Hackenthorpe Cricket Club

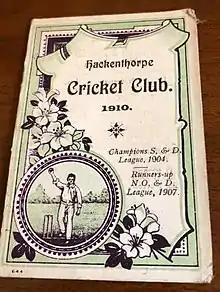
Hackenthorpe Cricket Club 1910 program

The Cricket club was started due to the efforts of local businessman James Hounsfield that resided at Hackenthorpe Hall. Mr Hounsfield originally gave the club a free 40-year lease on the cricket ground that today is found next to Rainbow Forge school. A pavilion was built which contained an oak chest in which bats and other equipment were stored. The players arranged a set one night per week practice. Many local families in the village were associated with the cricket club, including the Hounsfields themselves, Havenhands and Staniforths. In the early years the team relied on horse and wagon to get the players around the county for matches. Local driver John Hempsell arranged to pick up the players from either of the villages inns, the Bluebell or the Sportsman Inn.